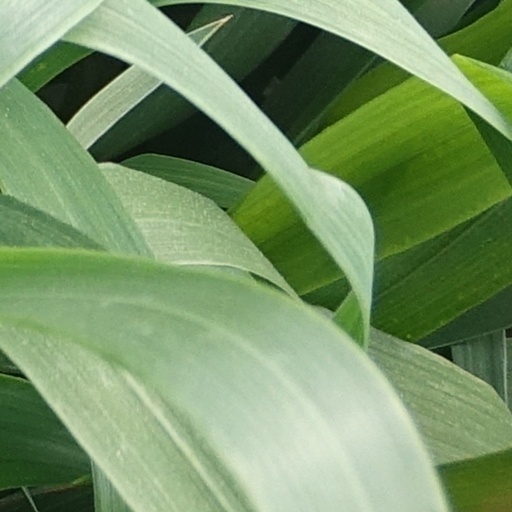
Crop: wheat